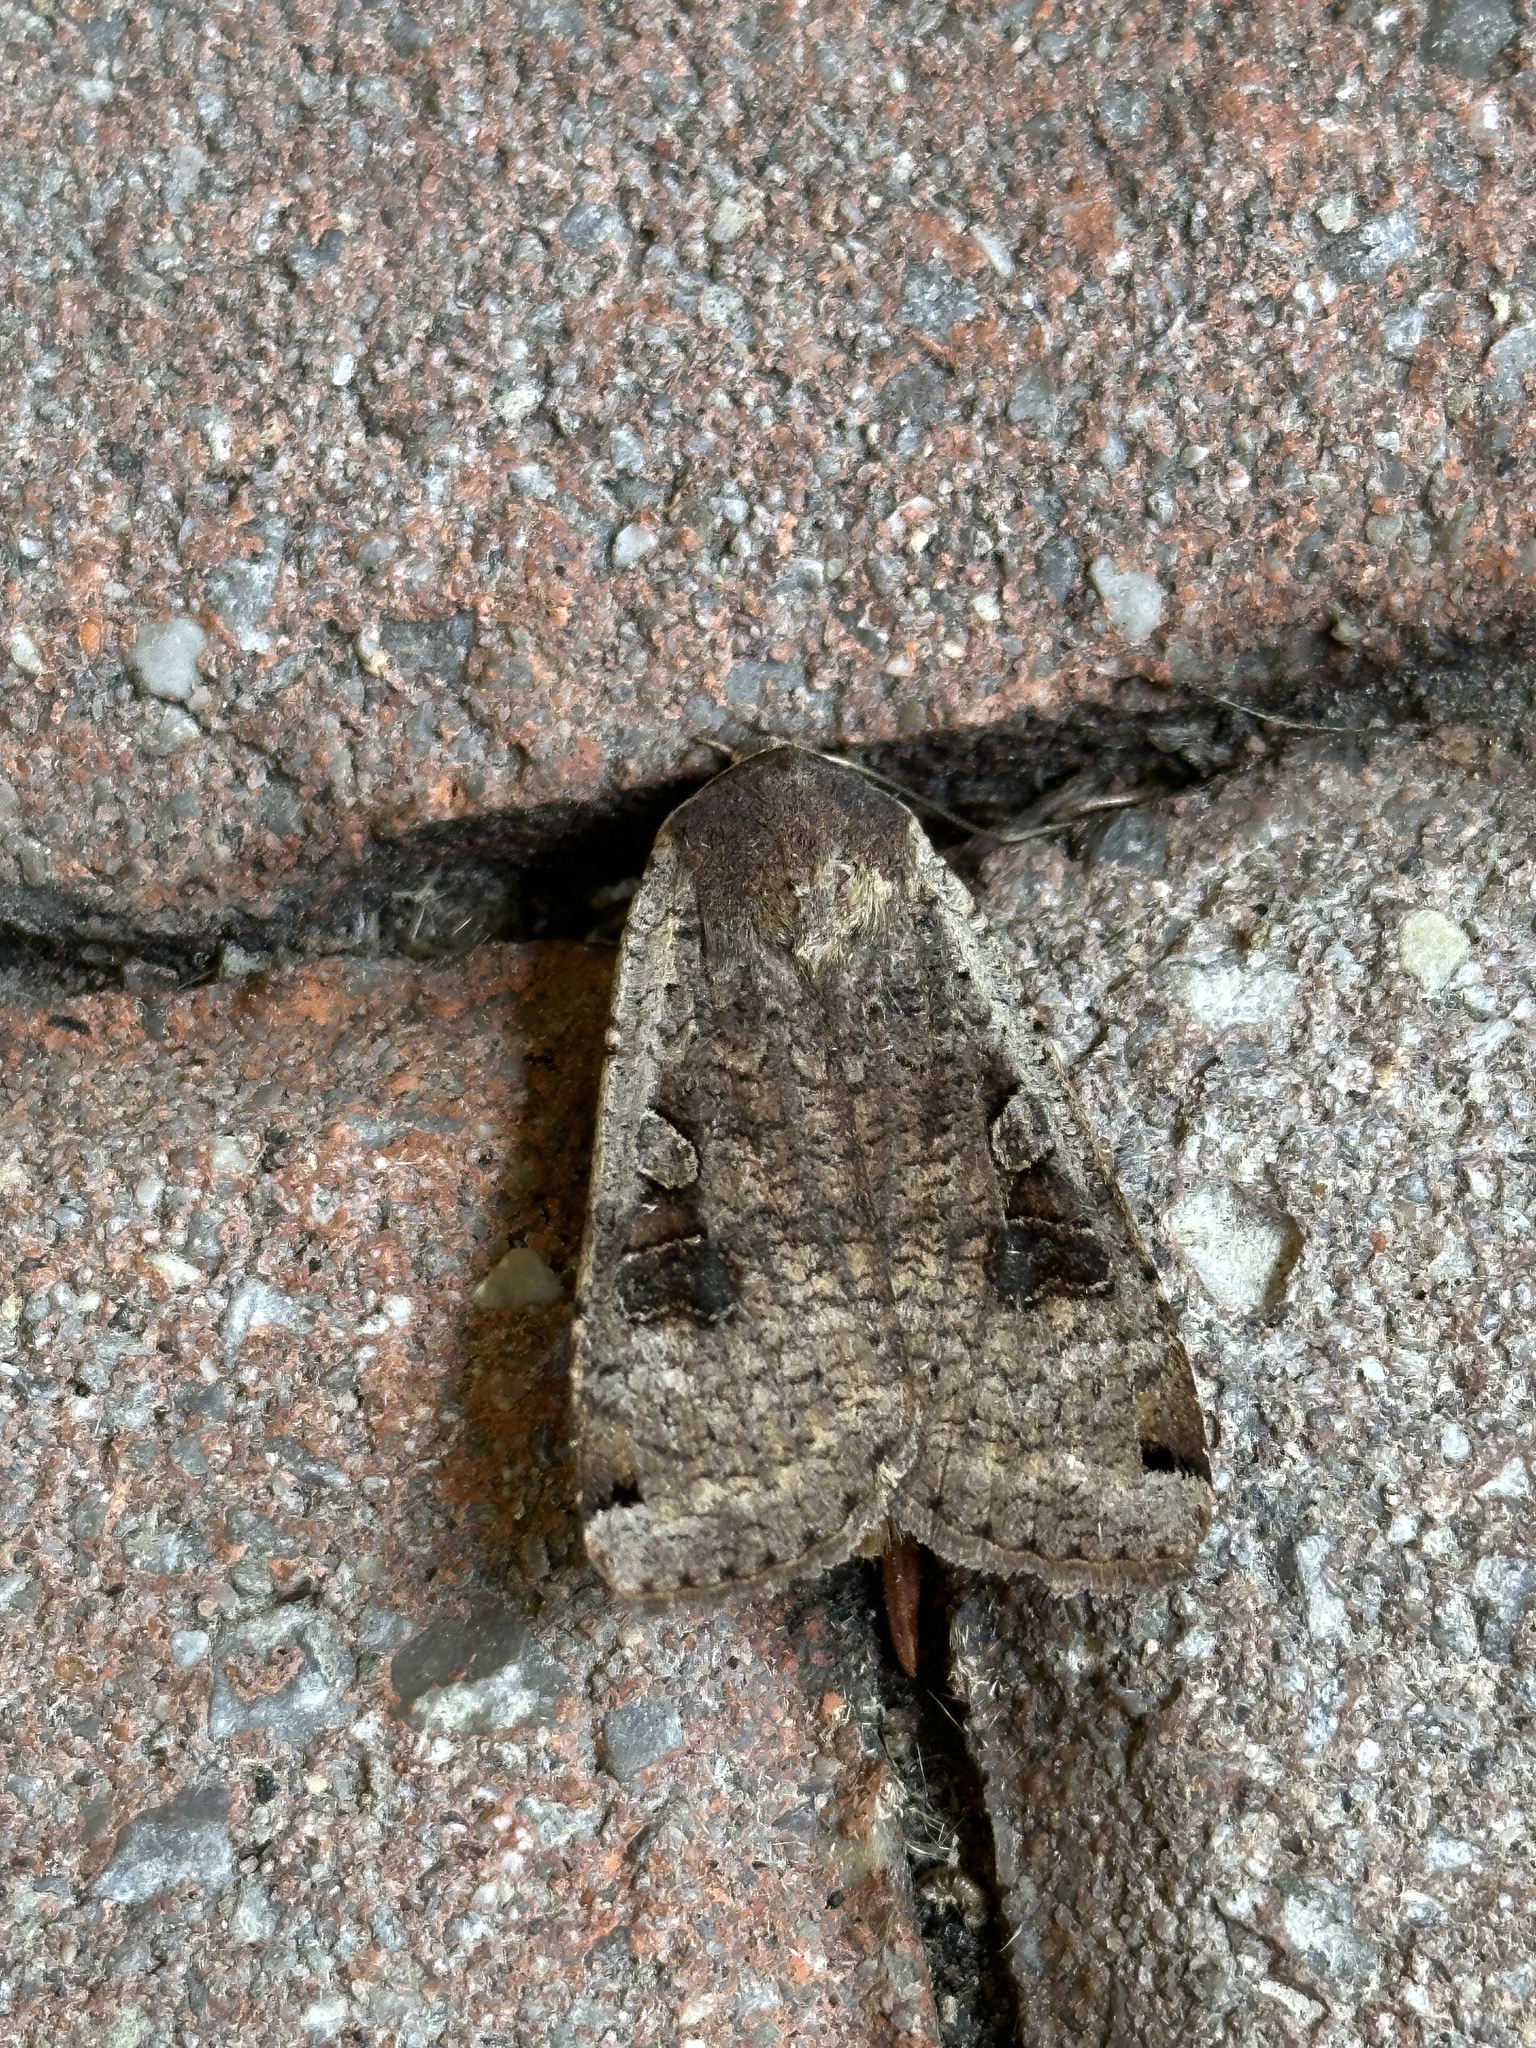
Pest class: cutworms